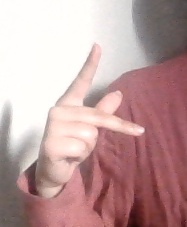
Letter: dha